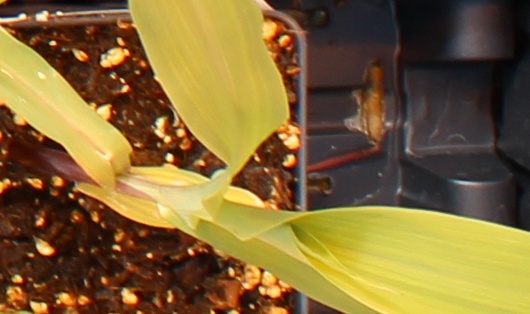
Label: Corn